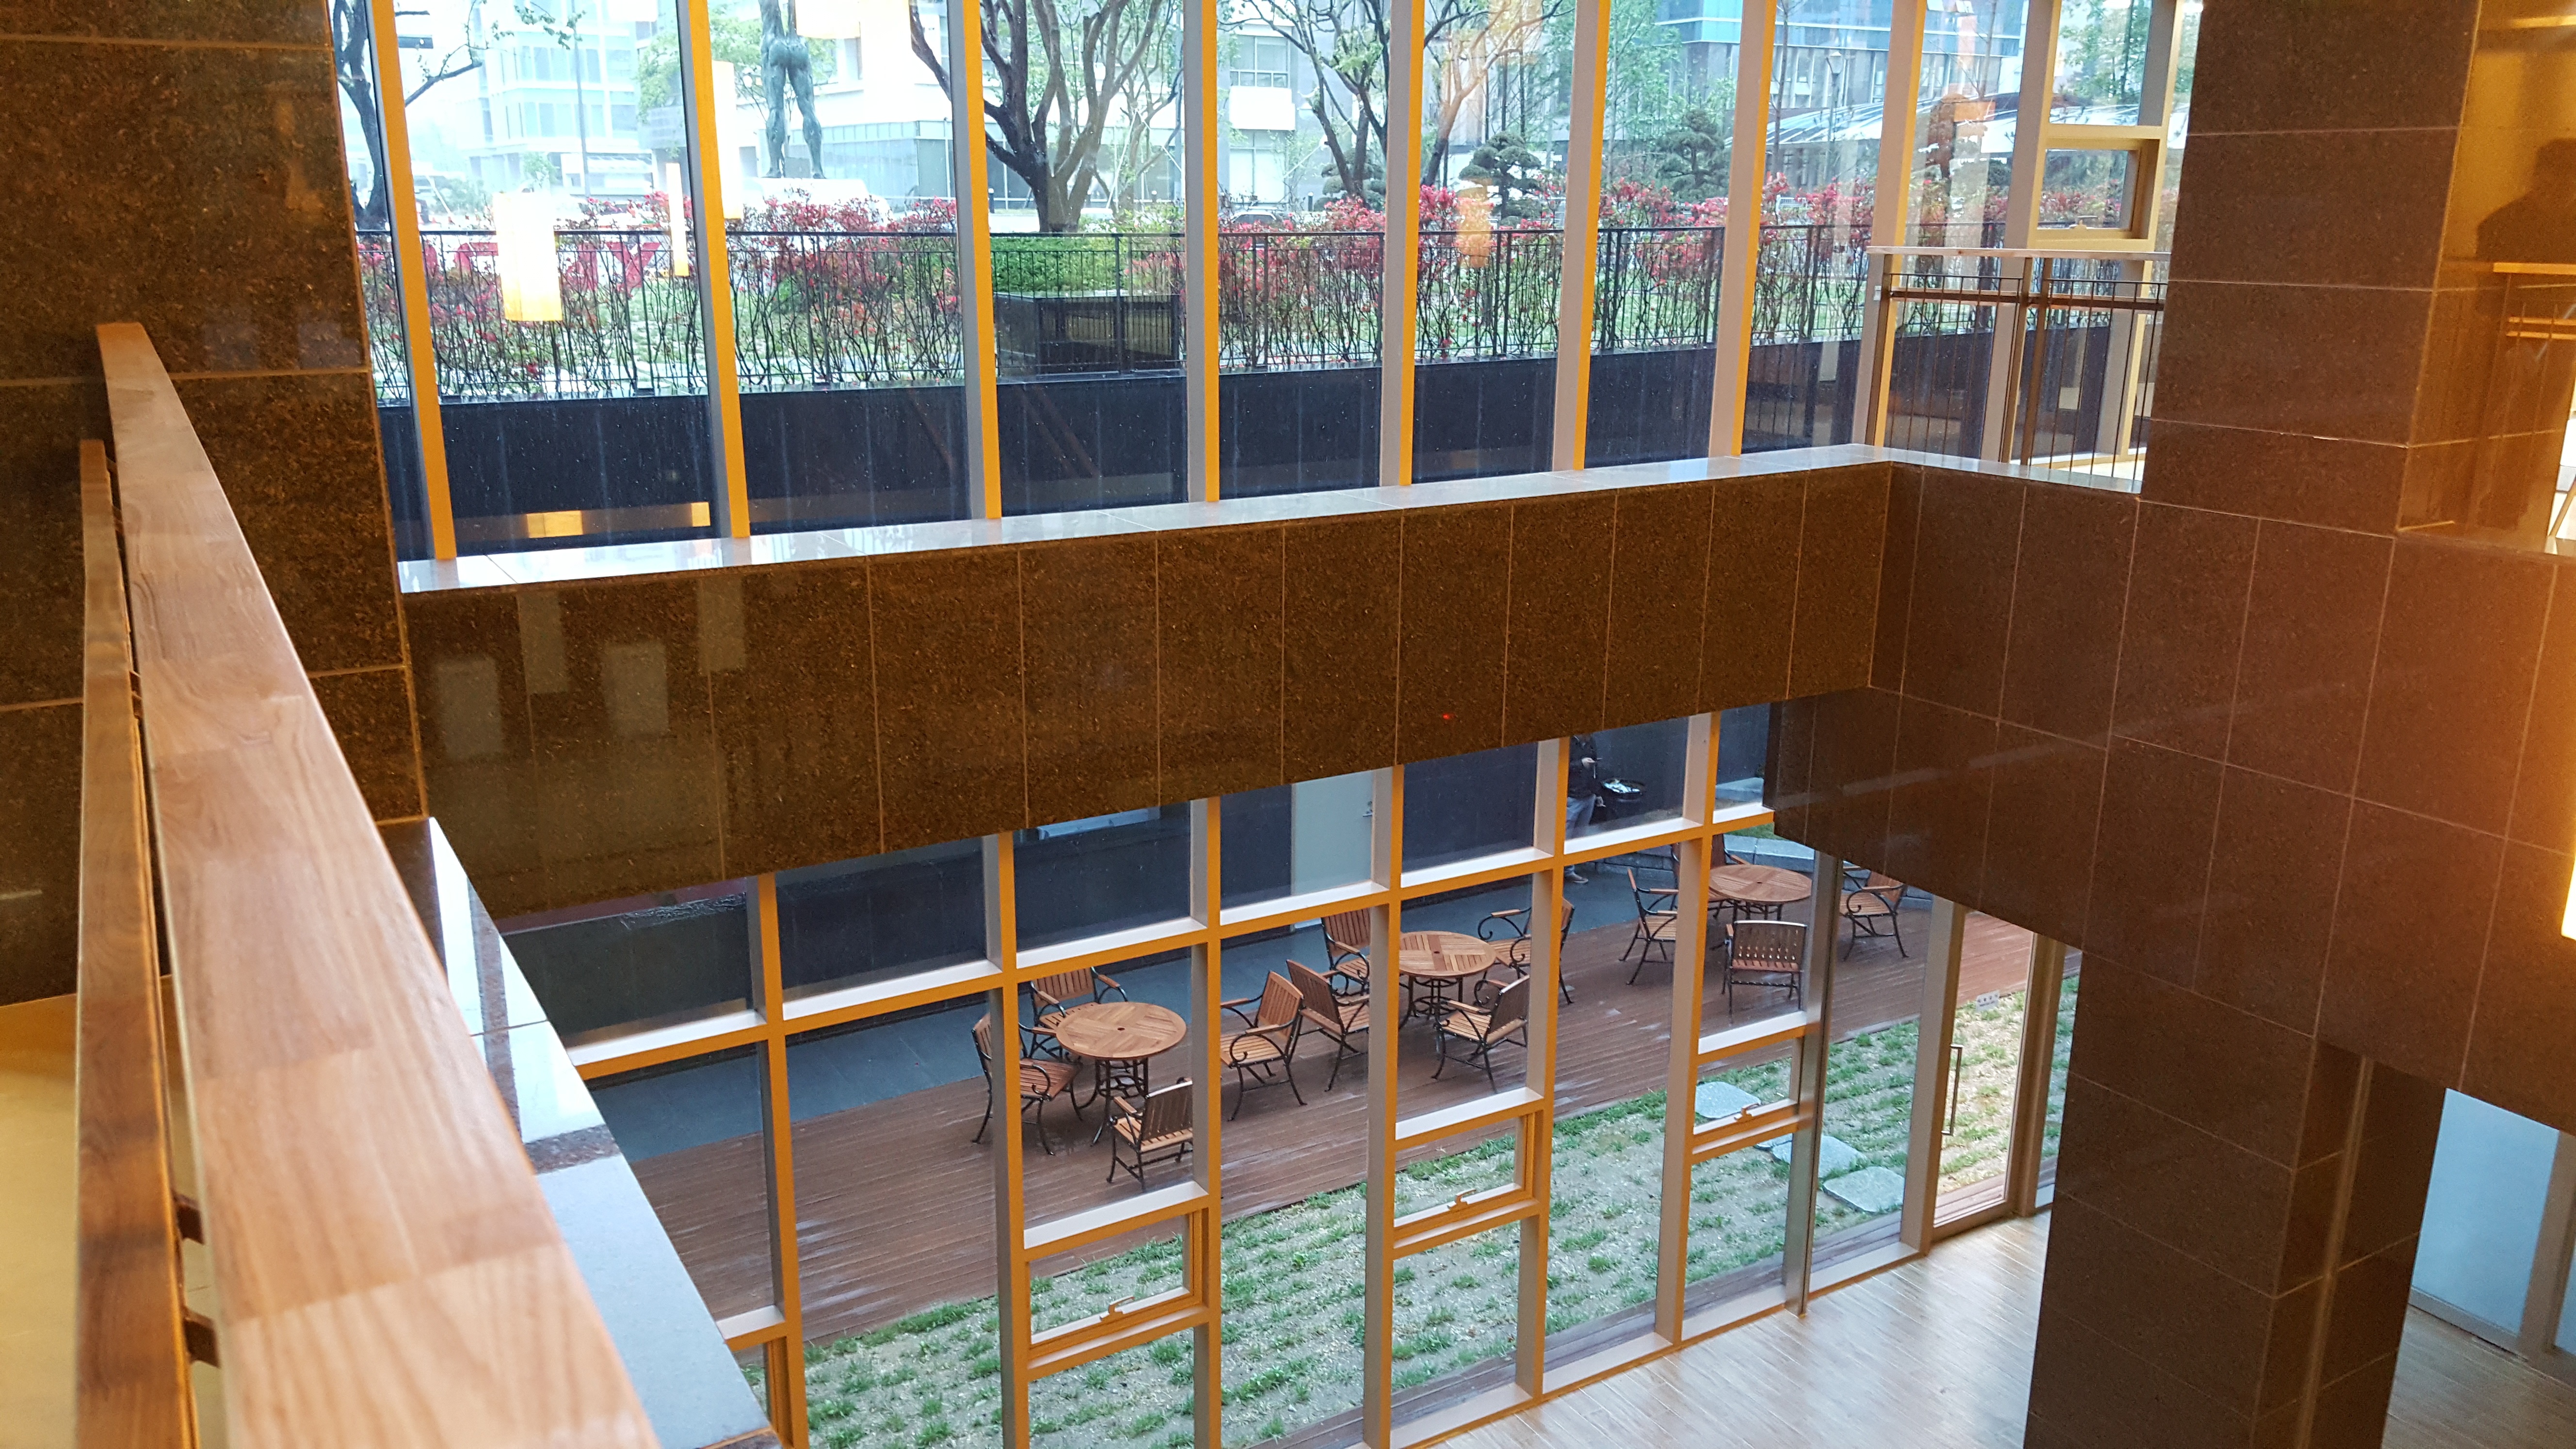
cafe, architecture, wood, house, window, glass, building, home, interior design, library, design, stairs, company, window covering